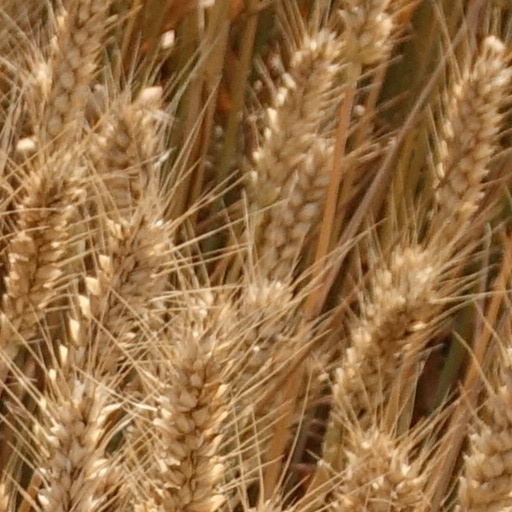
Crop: wheat